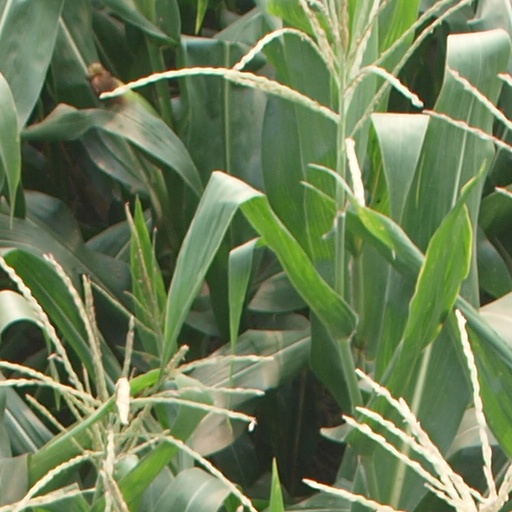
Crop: maize; corn